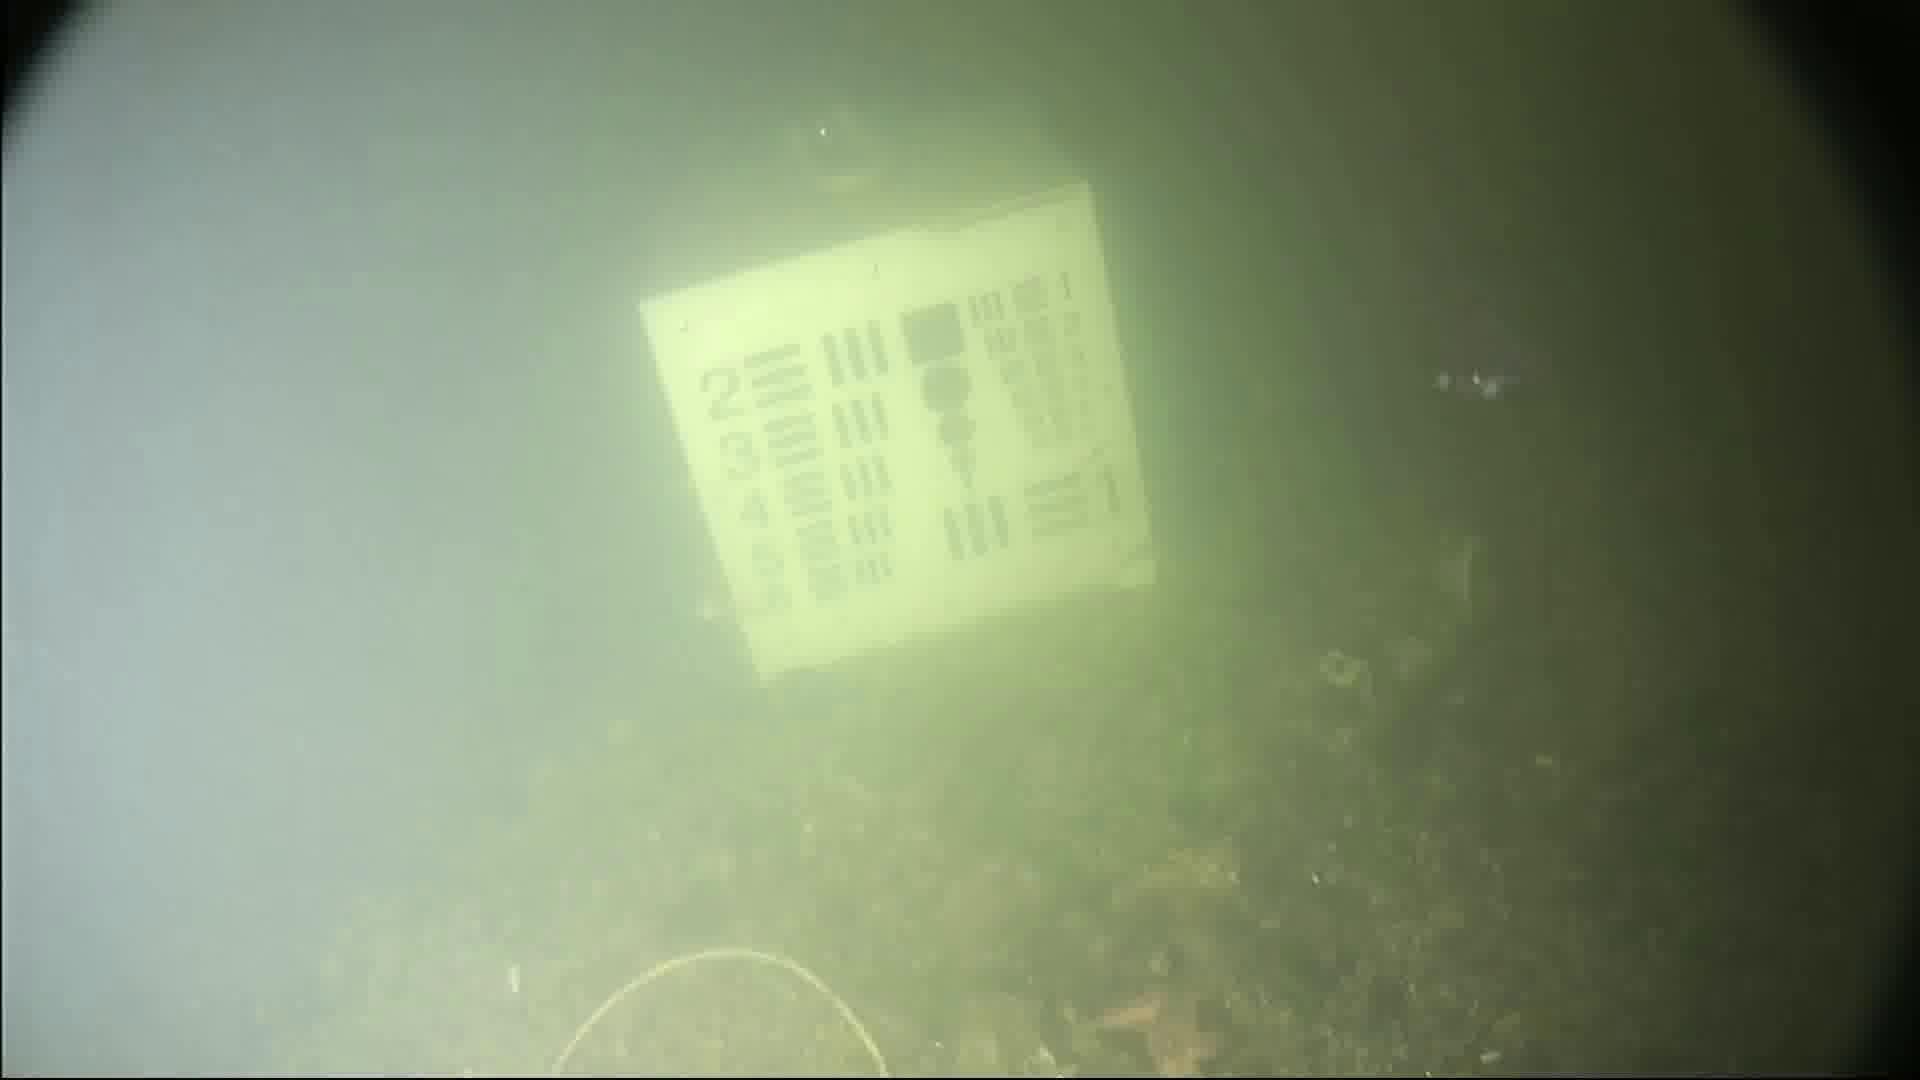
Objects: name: small_fish
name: starfish